Western Ganga dynasty

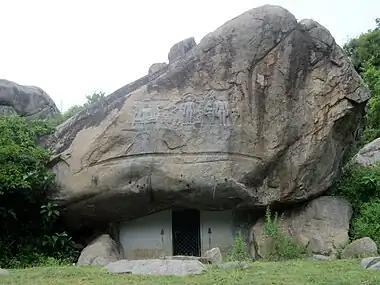
Seeyamangalam Mahavira Rock Cut Temple

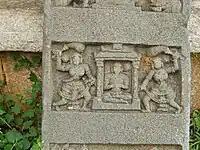
Hero stone (870–906 A.D.) with old Kannada inscription at Kalleshvara temple in Aralaguppe

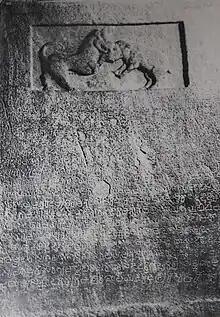
The famous Atakur inscription (949 C.E.), a classical Kannada composition pertaining to the Western Ganga-Rashtrakuta victory over the Chola dynasty of Tanjore in the famous battle of Takkolam

The Western Ganga society in many ways reflected the emerging religious, political and cultural developments of those times. Women became active in local administration because Ganga kings distributed territorial responsibility to their queens such as the feudal queen Parabbaya-arasi of Kundattur and the queens of King Sripurusha, Butuga II and feudal king Permadi. Inheritance of fiscal and administrative responsibility by the son-in-law, the wife or by the daughter is evident. The position of prime minister of King Ereganga II and position of "nalgavunda" (local landlord) bestowed upon Jakkiabbe, the wife of a fallen hero are examples. When Jakkiabbe took to asceticism, her daughter inherited the position.